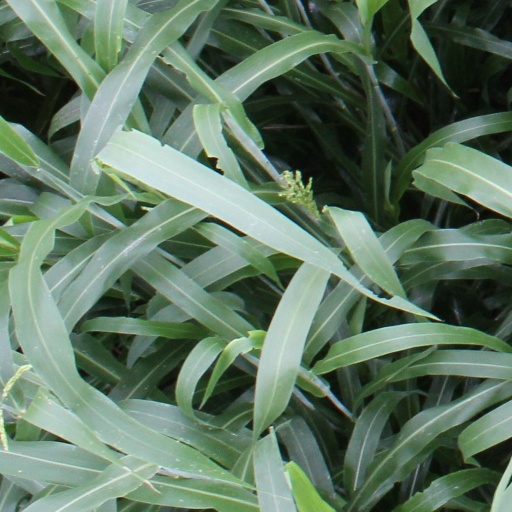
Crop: sorghum